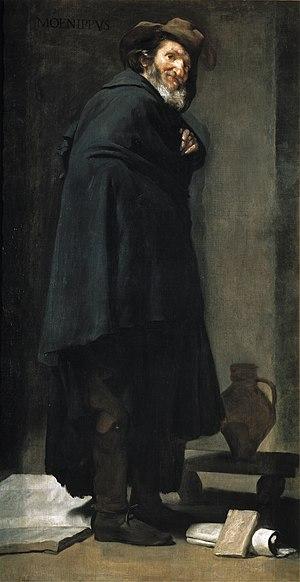
Ménippe est une huile sur toile peinte par Diego Vélasquez vers 1639-1640 et qui est conservée au Musée du Prado à Madrid depuis sa fondation en 1819.
Liste des tableaux de Diego Vélasquez.
Le Buveur d'absinthe est un tableau réalisé par le peintre Édouard Manet entre 1858 et 1859.